John Roach (shipbuilder)

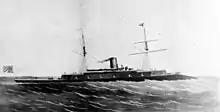
Engines for the mammoth ironclad and a number of other warships were supplied by the Etna Iron Works during the American Civil War.

After returning to his wife in New Jersey, Roach resumed employment with James Allaire, but this time at the latter's engine building plant, the Allaire Iron Works in New York City. During his twelve years at the plant, Roach applied himself to learning everything he could about the manufacture of marine steam engines.